Benelux' Next Top Model

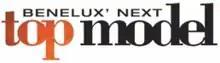

Benelux' Next Top Model was a Dutch-language reality television show that aired in Belgium and the Netherlands. The show was a merge between "Holland's Next Top Model", and the Belgian television series "Topmodel". The first season premiered in September 2009, and was hosted by Dutch writer and former model Daphne Deckers.